Erfurt Charterhouse

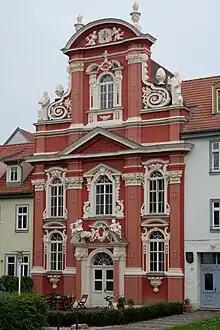
West front of the former Carthusian church

Erfurt Charterhouse ("Kartäuserkloster St. Salvatorberg") is a former charterhouse, or Carthusian monastery, in Erfurt, Thuringia, Germany. It was founded in the 1370s: building works began in 1372 and the monastery was accepted into the Carthusian Order in 1374. Work started on the church in 1375.